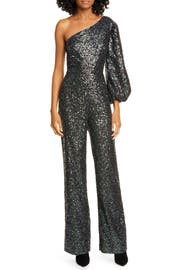
this sparkly sequined jumpsuit with a single poufy sleeve guarantee you ll be the best dressed guest at the party